SMS Bayern

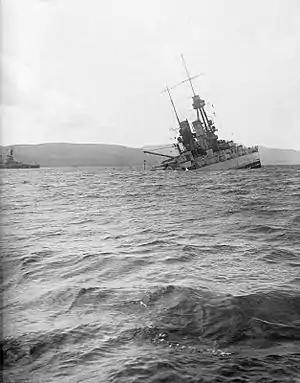
sinking at Scapa Flow

In early September 1917, following the German conquest of the Russian port of Riga, the German navy decided to evict the Russian naval forces that still held the Gulf of Riga. To this end, the (the Navy High Command) planned an operation to seize the Baltic islands of Ösel, particularly the Russian gun batteries on the Sworbe peninsula. On 18 September, the order was issued for a joint Army-Navy operation to capture Ösel and Moon islands; the primary naval component consisted of the flagship and III Battle Squadron of the High Seas Fleet. At this time, V Division included the and four -class battleships. VI Division consisted of the five s. Along with 9 light cruisers, 3 torpedo boat flotillas, and dozens of mine warfare ships, the entire force numbered some 300 ships, supported by over 100 aircraft and 6 zeppelins. The invasion force amounted to approximately 24,600 officers and enlisted men. Opposing the Germans were the old Russian pre-dreadnoughts and , the armored cruisers , , and , 26 destroyers, and several torpedo boats and gunboats. The garrison on Ösel numbered some 14,000 men.